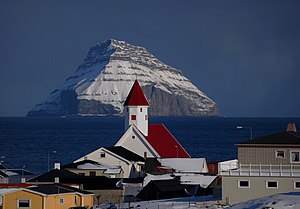
Suðuroy / Galleri
Hvalba med Lítla Dímun i bagrunden
Suðuroy er den sydligste ø på Færøerne og ligger forholdsvis afskåret fra det centrale Færøerne, som efterhånden for størstedelens vedkommende er bundet sammen med broer og undersøiske tunneler. 87 % af Færøernes befolkning har landfast vejforbindelse til hovedstadsområdet. Beboerne på Suðuroy er afhængige af færgen Smyril, der tager to timer til Tórshavn og sejler to til tre gange daglig. Daglig pendling er uhensigtsmæssig mellem Tórshavn og Suðuroy, da man må tage hjemmefra meget tidligt og komme hjem igen meget sent, stort set kun for at overnatte. Tvøroyri og Vágur er økonomiske og trafikale knudepunkter for henholdsvis nordlige og sydlige del af øen. Suðuroy har et veludbygget vejnet med let adgang til landskaber og høje fuglefjelde og klipper og har 262 holme og skær omkring sig.